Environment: real
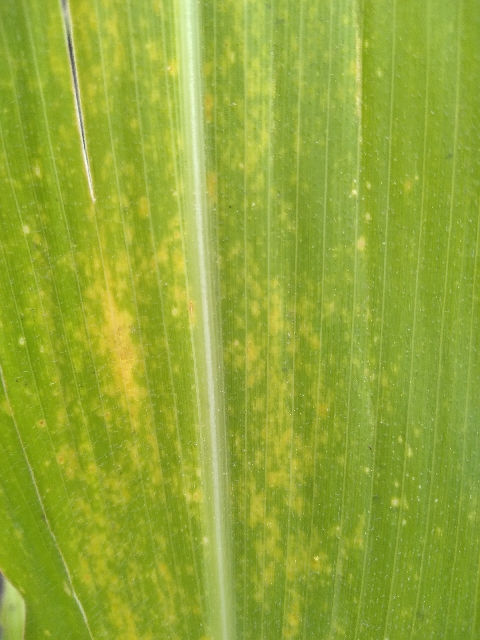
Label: lethal_necrosis